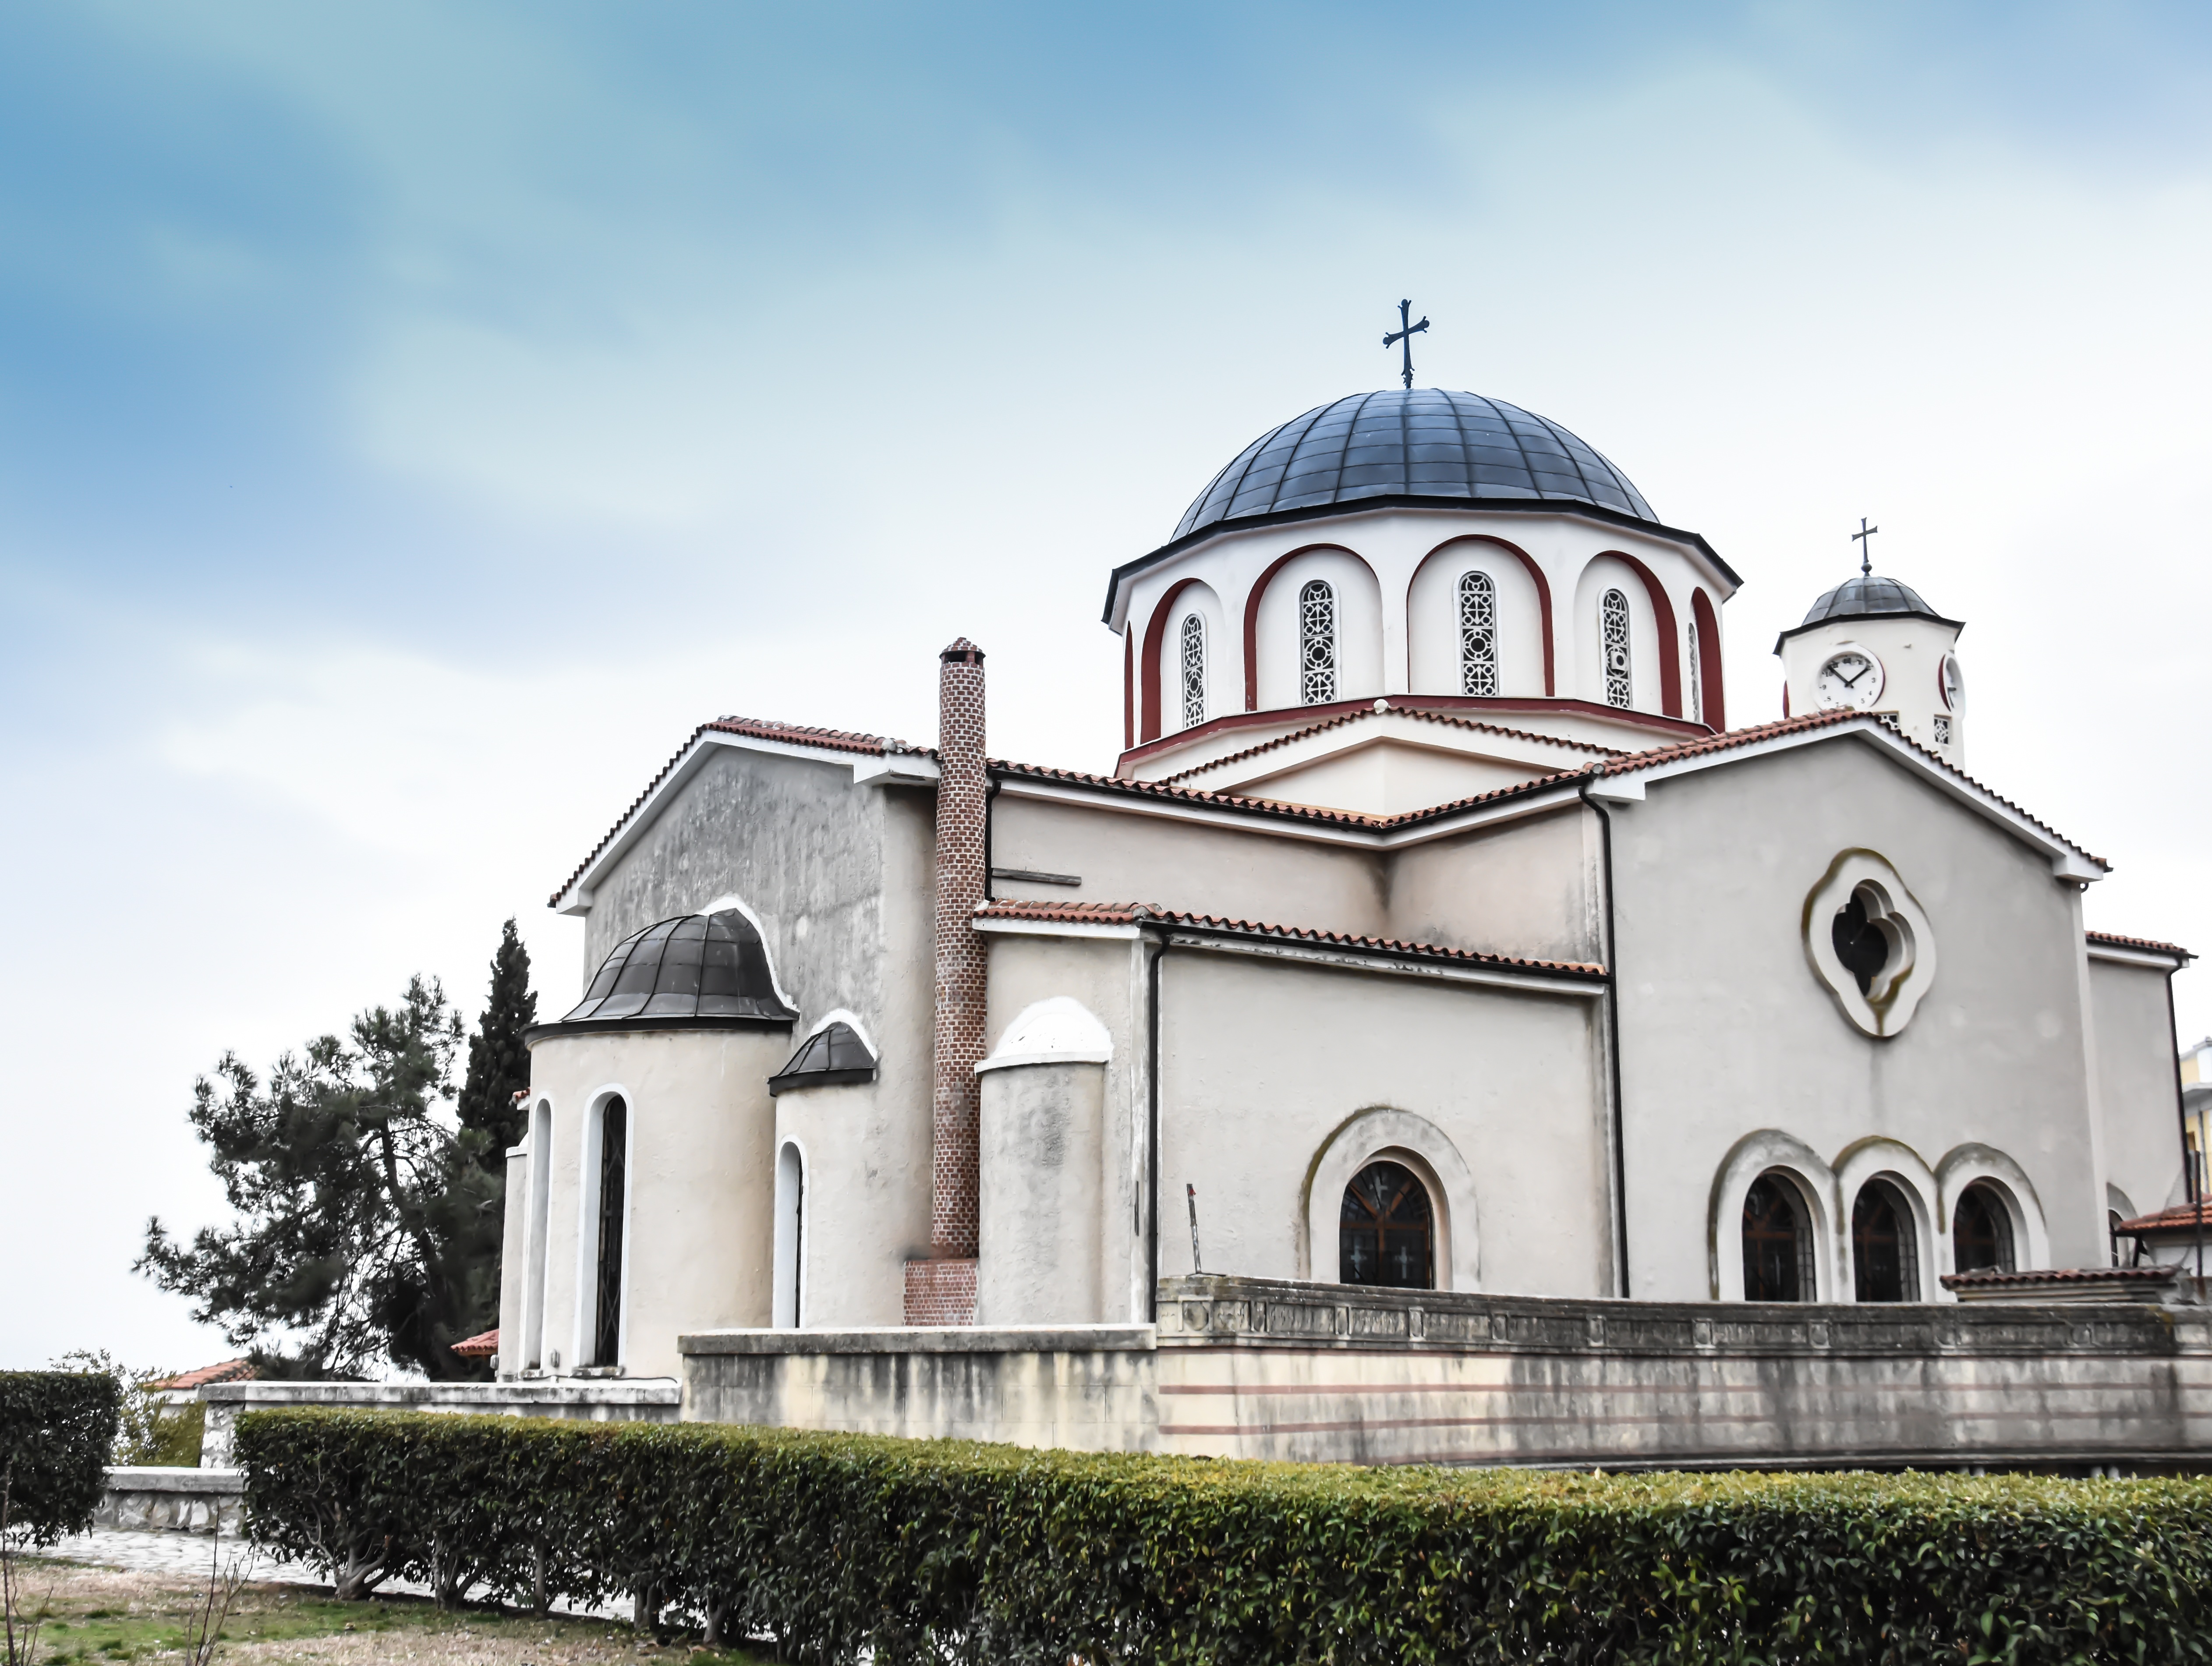
outdoor, architecture, building, travel, panoramic, mediterranean, island, ancient, facade, church, chapel, tourism, place of worship, resort, monastery, greece, synagogue, culture, orthodox, eastern, destination, aegean, macedonia, kavala, mythology, hellenic, thassos, spanish missions in california